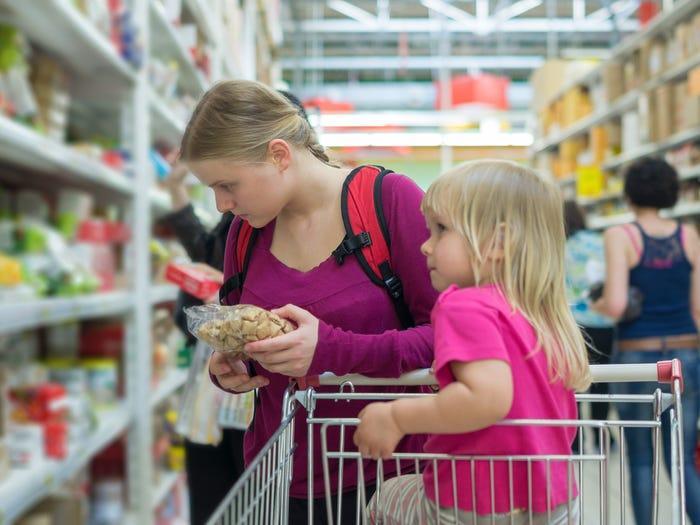
có một sản phẩm xuất hiện trên tay người phụ nữ áo tím